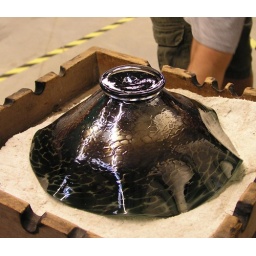
still hot, the bowl is upside down in the sand to cool